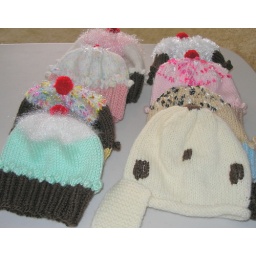
Cupcake hats made by Pastor Keri from IN. They are for toddlers very cute hats.